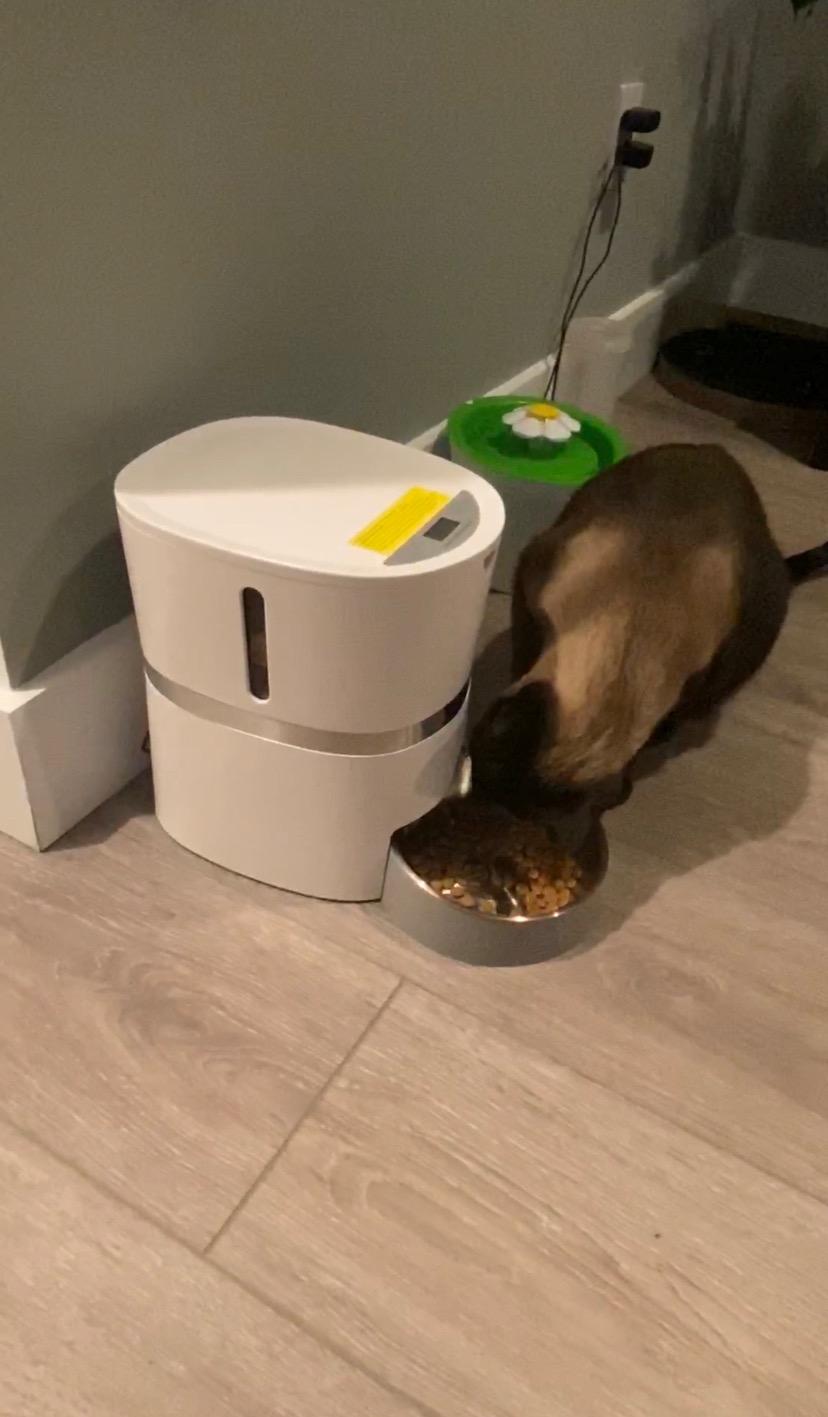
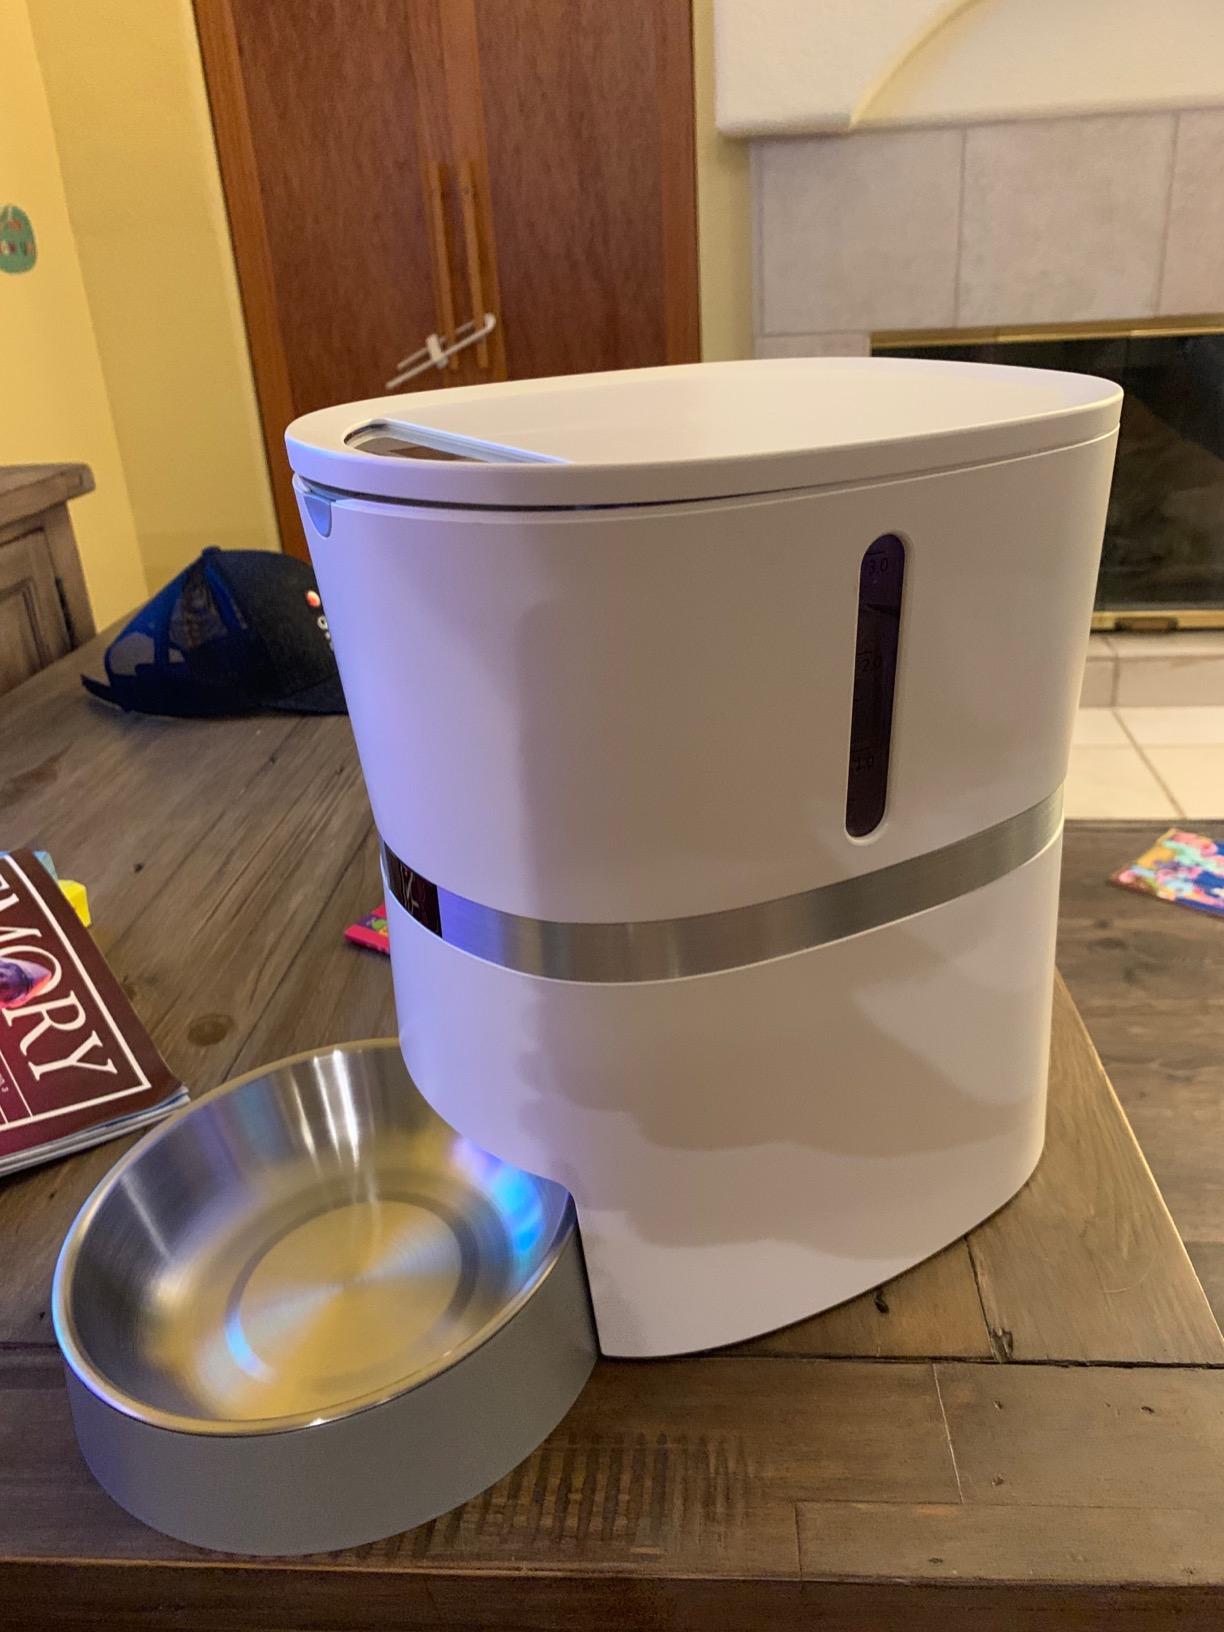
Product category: items_feeder
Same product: yes